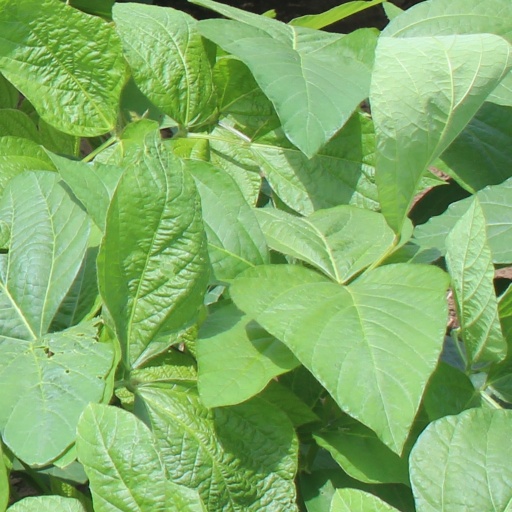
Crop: soybean